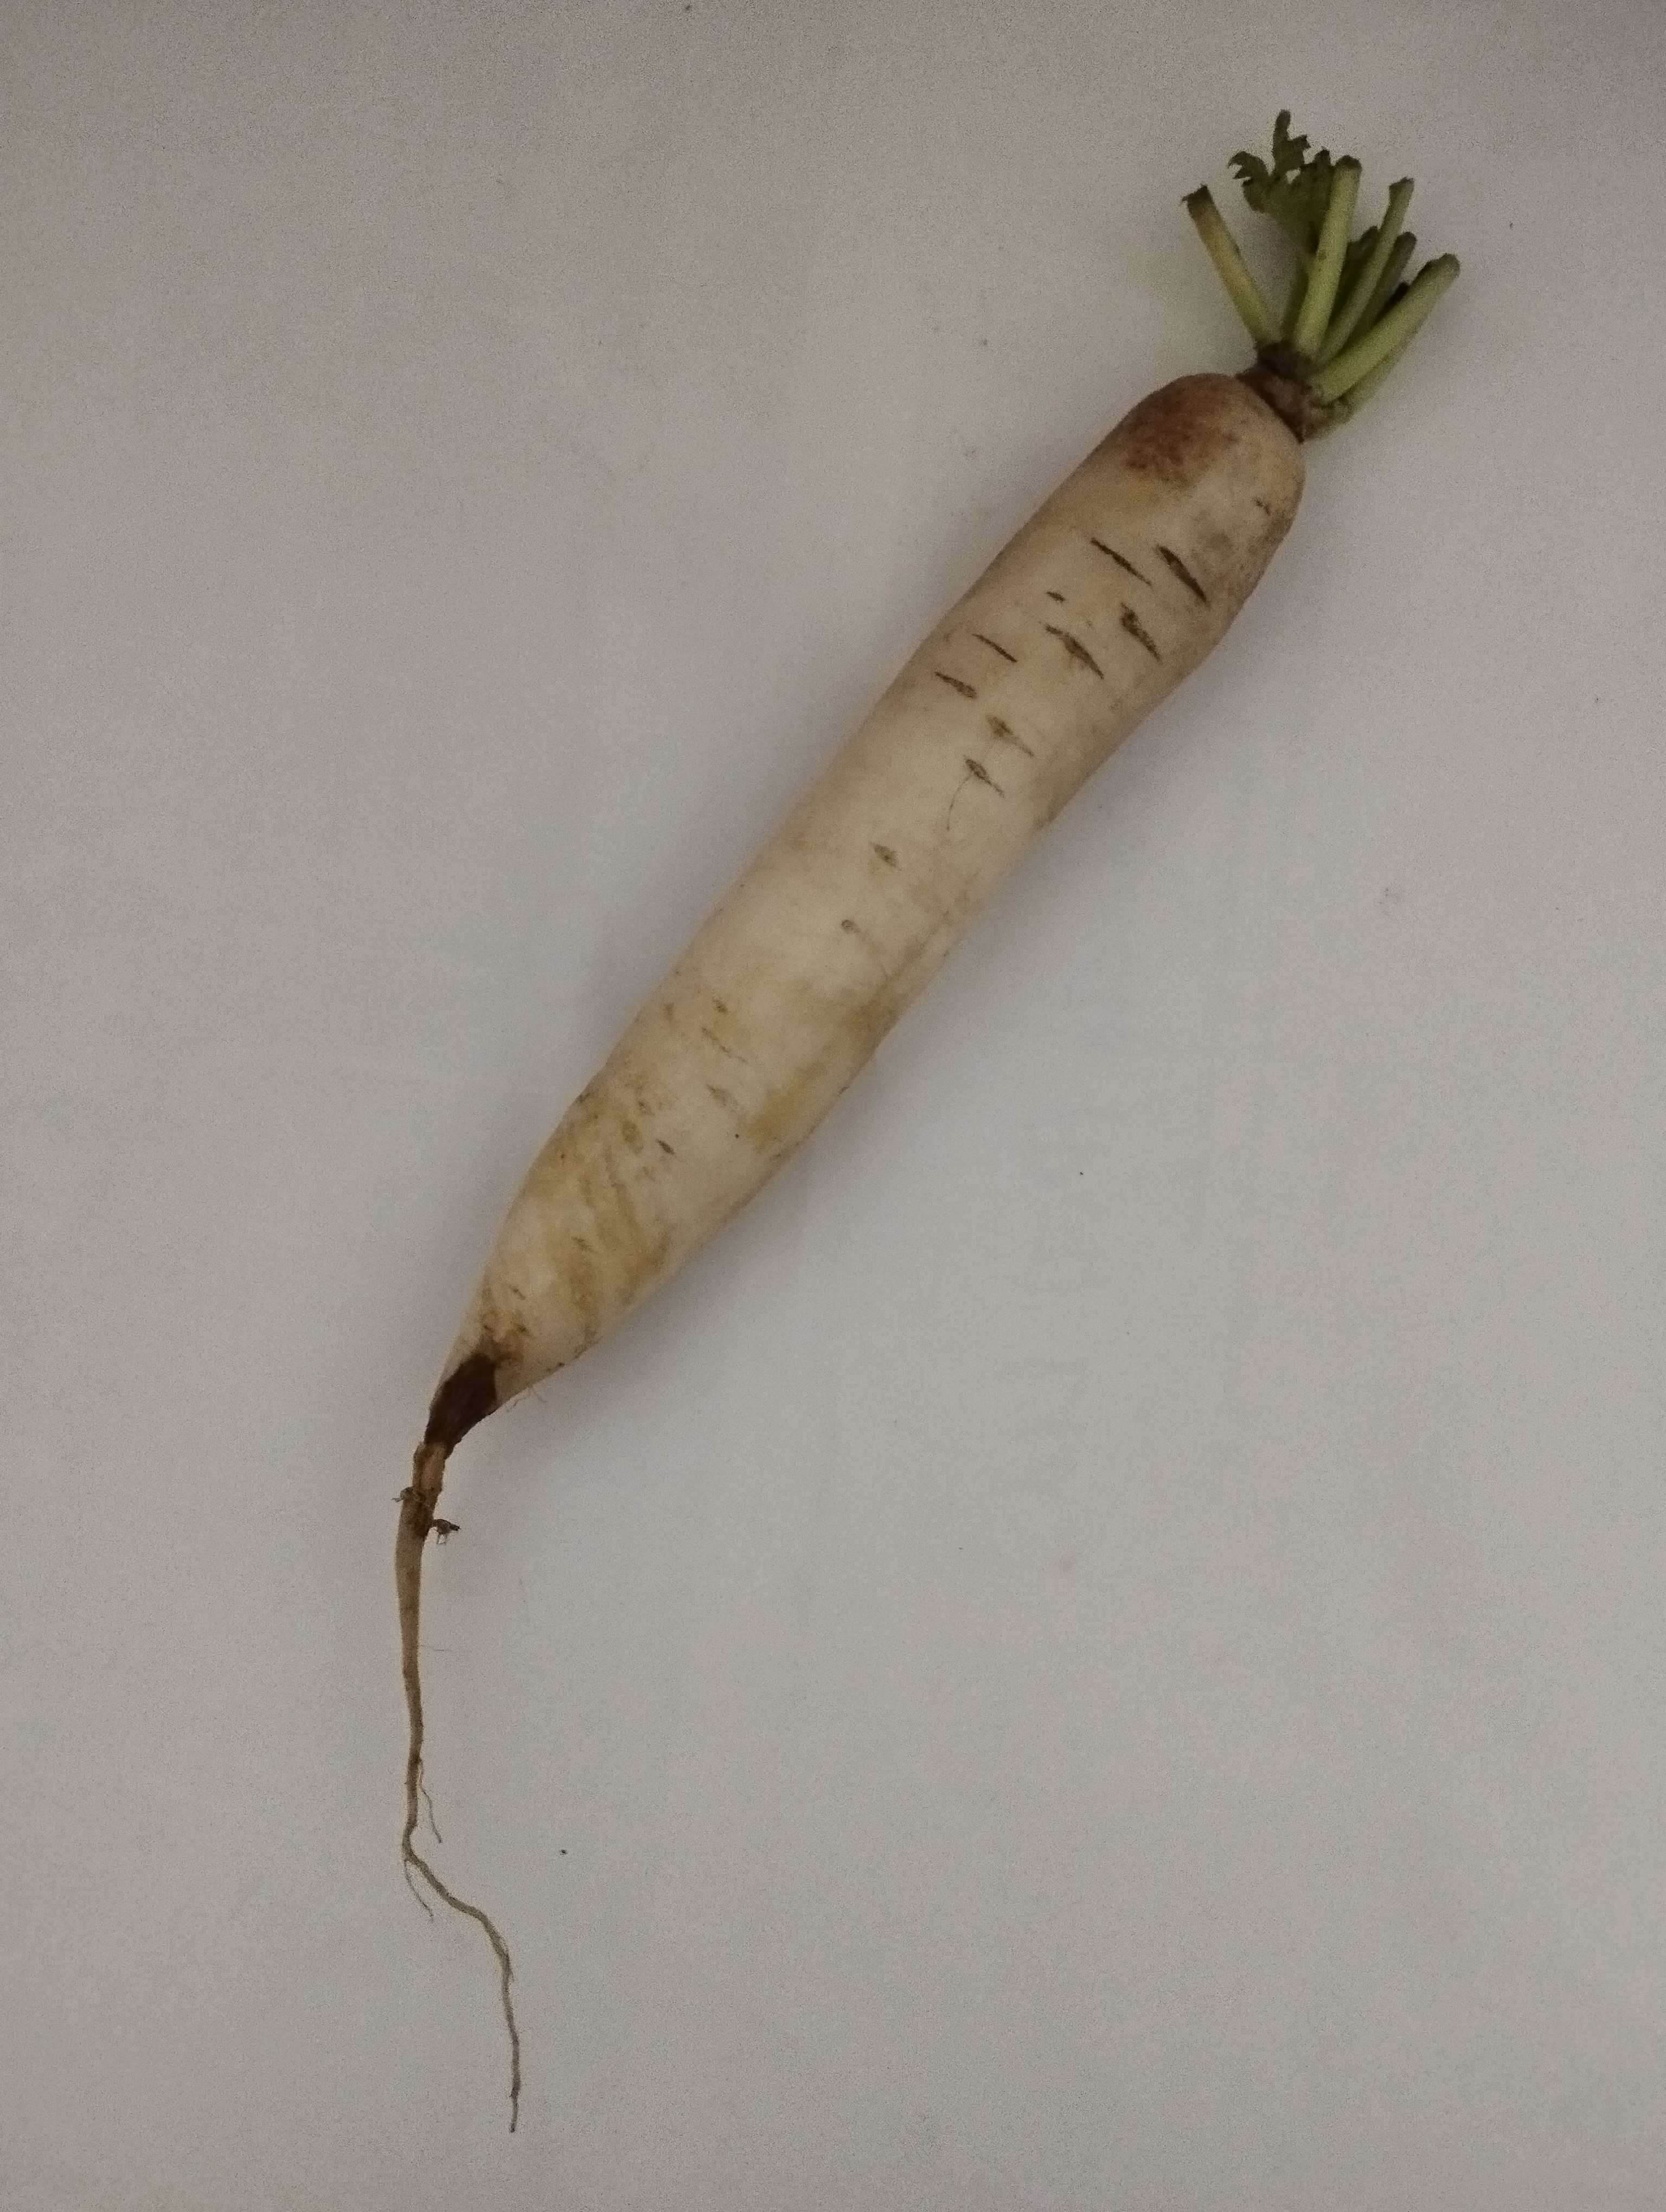
Label: Raphanus sativus